Radar in World War II

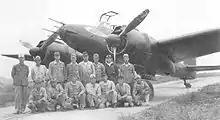
Nakajima J1N night fighter with FD-2 nose radar

Although Telefunken had not been previously involved with radars of any type for fighter aircraft, in 1944 they started the conversion of a "Marbach" 10-cm set for this application. Downed American and British planes were scavenged for radar components; of special interest were the swiveling mechanisms used to scan the beam over the search area. An airborne set with a half-elliptical radome enclosed dish antenna, code-named FuG 240 "Berlin" was completed in January 1945, and about 40 sets were built and placed on night-fighter aircraft. A few sets, code named "Berlin-S", were also built for shipboard surveillance.